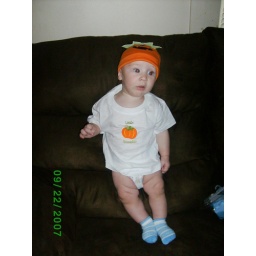
Gav standing against couch by himself